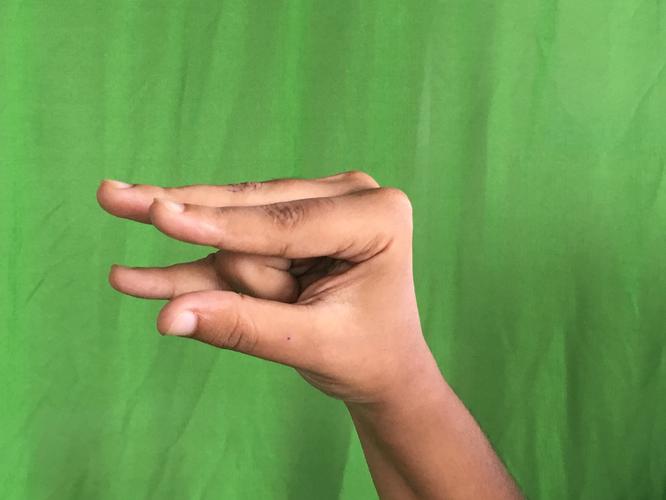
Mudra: Kangulam
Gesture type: single_hand